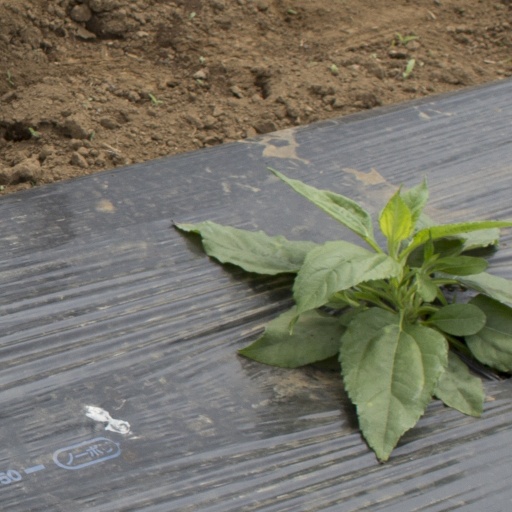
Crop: Jerusalem artichoke